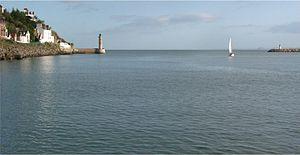
Le phare de la Pointe-à-l'Aigle est un phare situé à l'embouchure du Gouët, sur la commune de Plérin dans les Côtes-d'Armor, et permettant l'accès au port du Légué. Il fut mis en service le 1ᵉʳ avril 1857.
Le Gouët est un fleuve côtier français situé dans le département des Côtes-d'Armor, dans la région Bretagne, qui se jette dans la Manche.